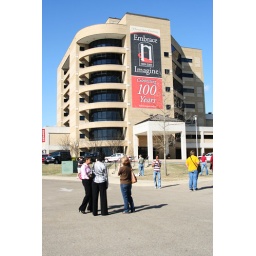
People in the library were told to clear the building around 4 p.m. Monday.